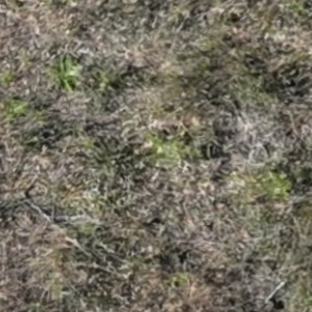
Month: july